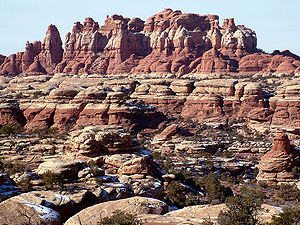
Nationalparker i USA / Nationalparker
I USA er der 58 beskyttede naturområder områder, kendt som nationalparker, der administreres af National Park Service, en styrelse under landets Indenrigsministerium. Oprettelse af nationalparker vedtages ved lov af Kongressen.